Eve and the Handyman

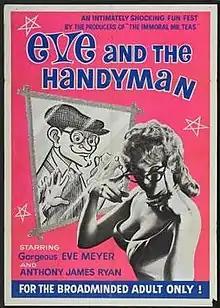
Theatrical release poster

Eve and the Handyman is a 1961 American comedy film written and directed by Russ Meyer. The film stars Eve Meyer and Anthony-James Ryan. The film was released on May 5, 1961, by Pad-Ram Enterprises.